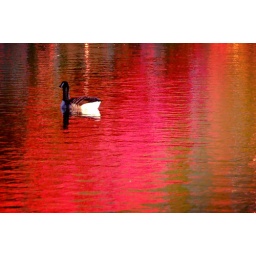
Reflection of flowering fruit tree in the pond. Boston Public Gardens